Frederick A. Poth Houses

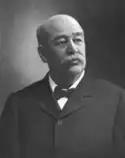
German-American brewer Frederick August Poth (1840–1905)

They were added to the National Register of Historic Places in 1979.